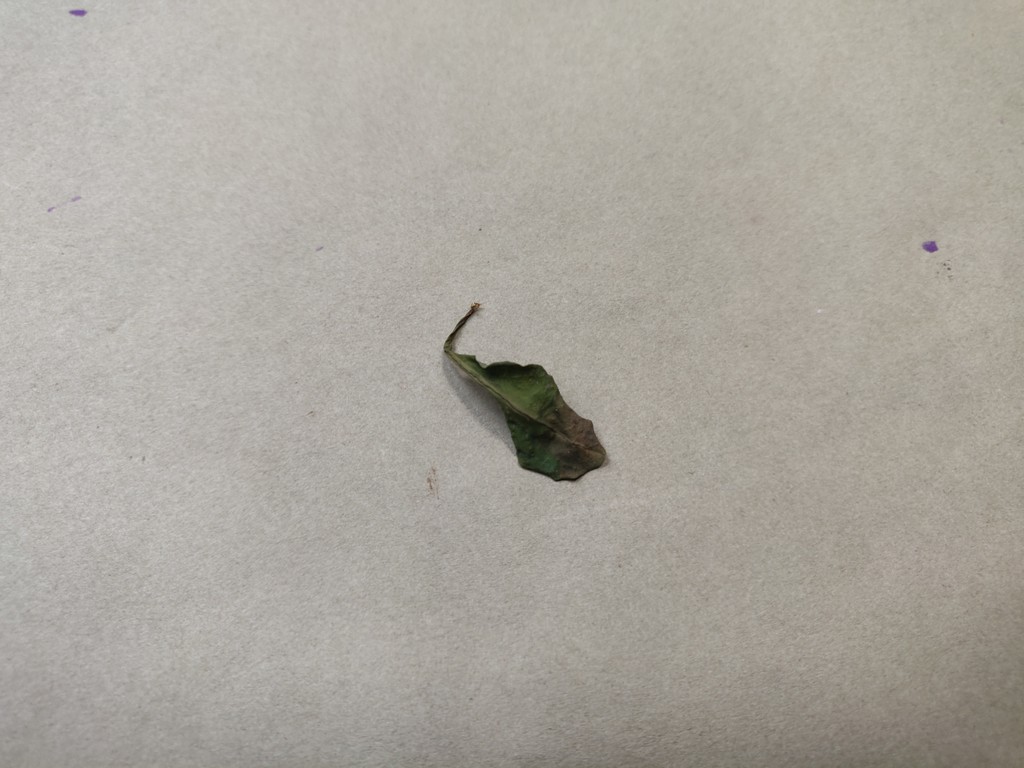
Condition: Dried
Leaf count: single
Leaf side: unknown